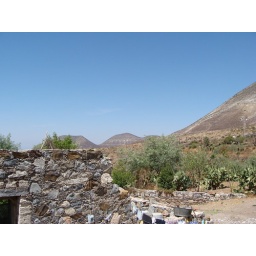
Chris' house with mountains in the back